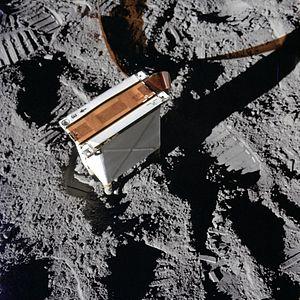
L’Apollo Lunar Surface Experiments Package est un ensemble d'instruments scientifiques installé par les astronautes des six missions du programme Apollo à la surface de la Lune entre 1969 et 1972. La mission Apollo 11 installa une version simplifiée de l'ALSEP : l’Early Apollo Scientific Experiments Package.